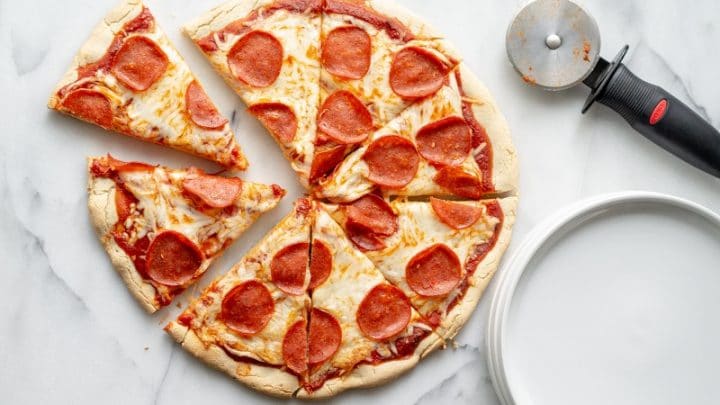
Dish: pizza